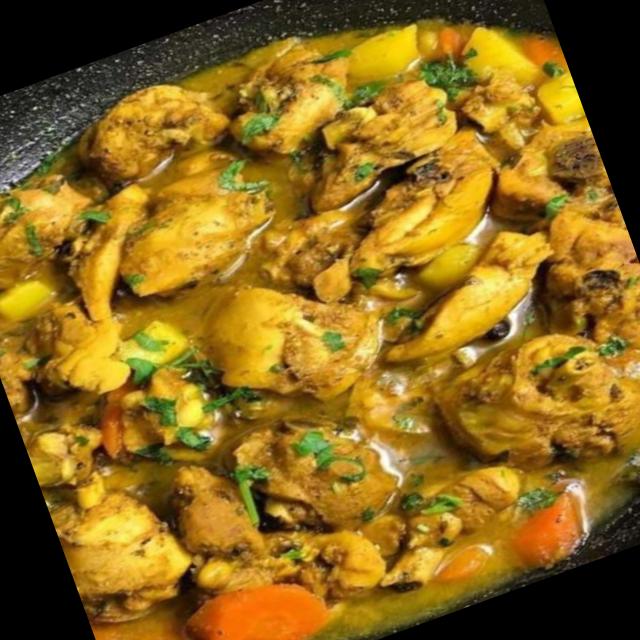
Dish: chicken_curry